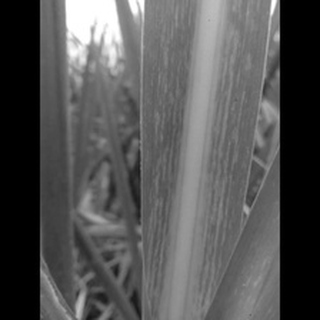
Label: sugarcane_mosaic